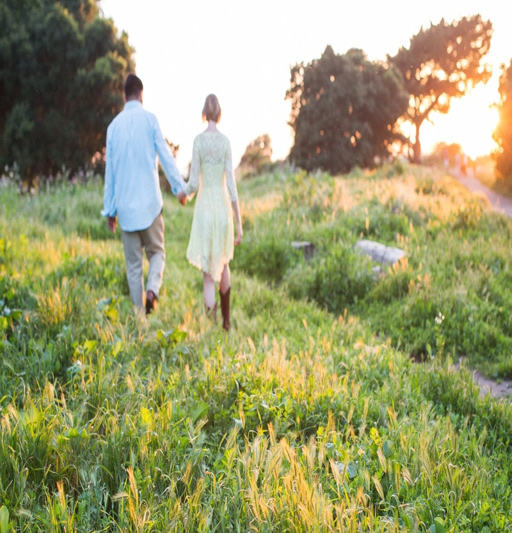
walking into the sunset during save the date photography session .